Norman Cross Prison

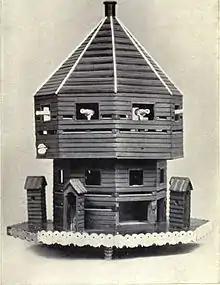
Model of the Block House made by a French prisoner in 1801; photographed in 1913

At the outbreak of the war, the Transport Board wrote that "the prisoners in all the depots in the country are at full liberty to exercise their industry within the prisons, in manufacturing and selling any articles they may think proper excepting those which would affect the Revenue in opposition to the Laws, obscene toys and drawings, or articles made either from their clothing or the prison stores".